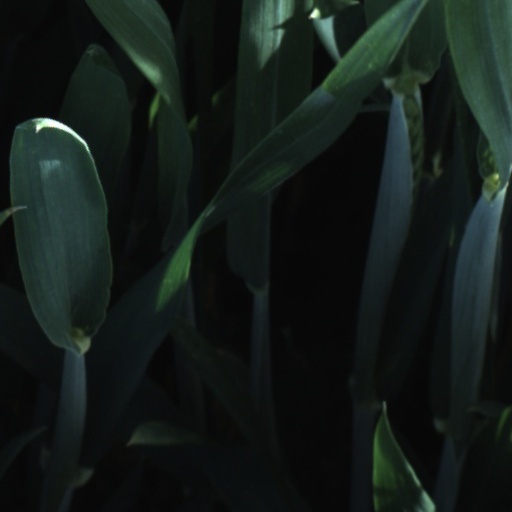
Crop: wheat